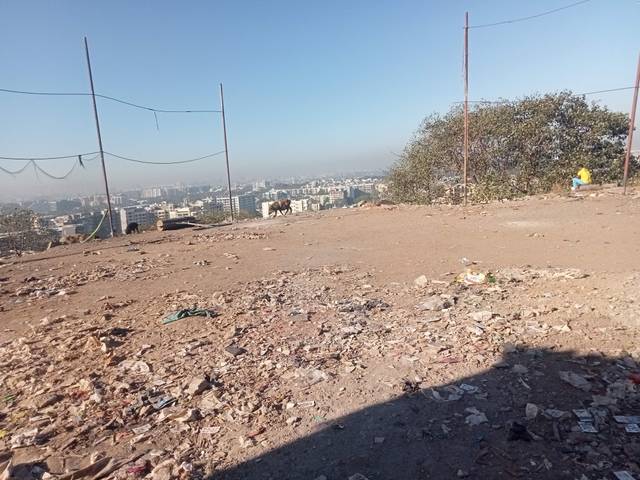
Region: India
Coordinates: 19.092, 72.905